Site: brandenburg
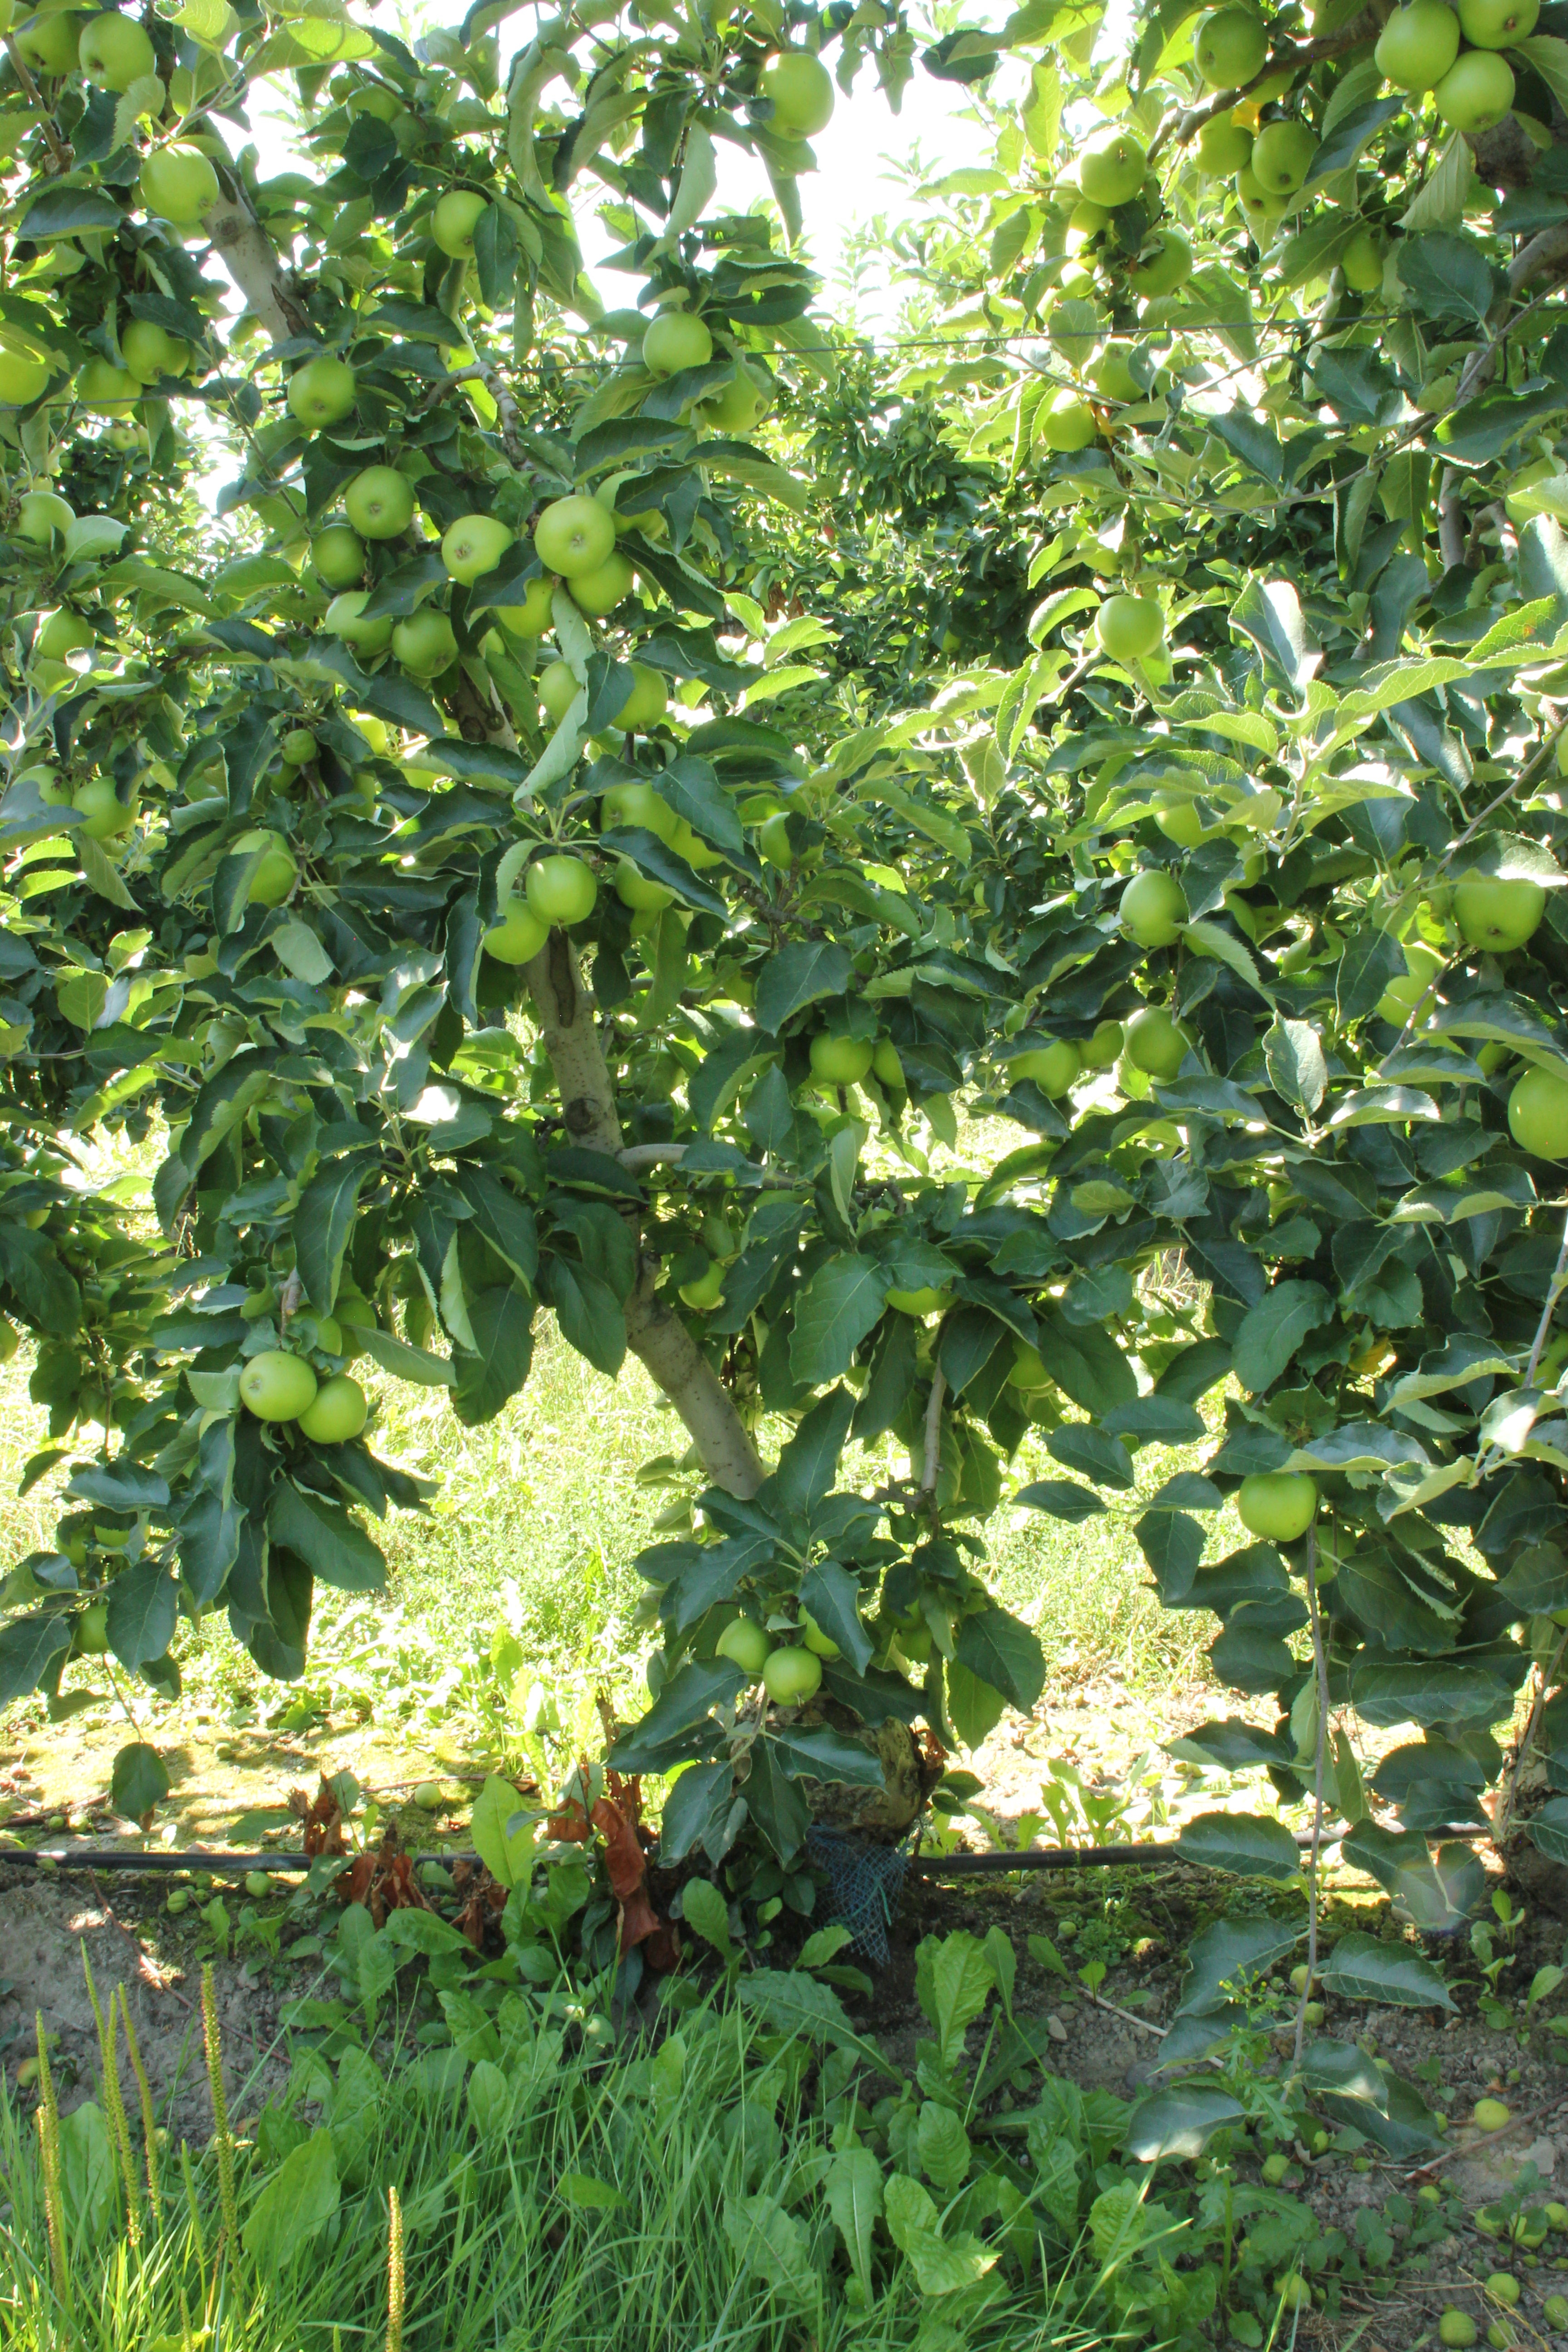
Growth stage (BBCH 77): Development of fruit